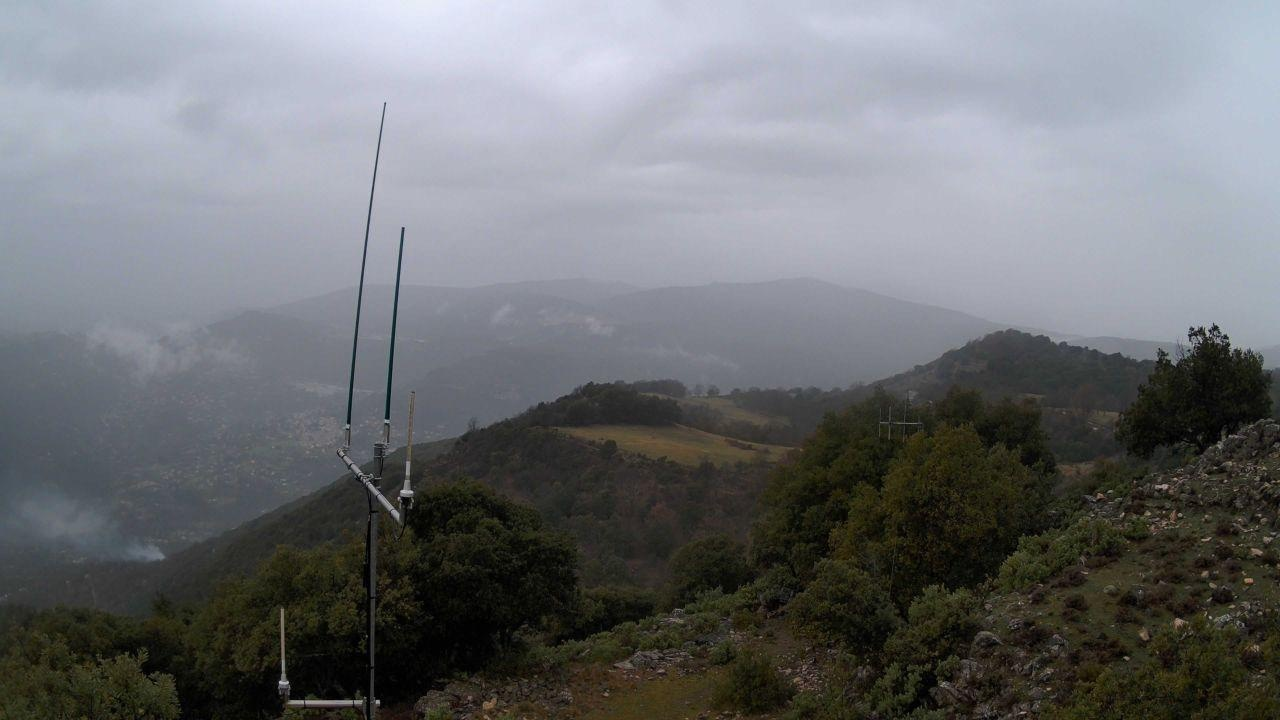
Fire: no
Smoke: yes